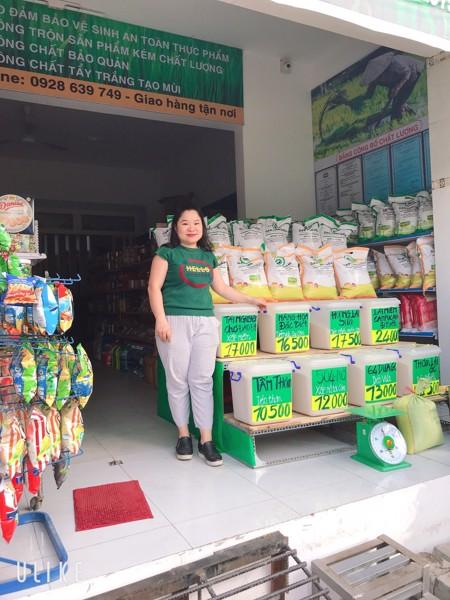
có những bao gạo xuất hiện ở bên cạnh của cô gái